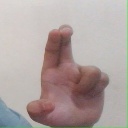
अक्षर: आ